Economy of Somaliland

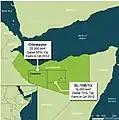
Somaliland with Genel and CPC Taiwan that began in 2012 and the Toosan well 1 , Somaliland estimates are around 30 Bn Barrels of crude oil, Toosan Drills to start in 2024 H1, Odwayne, Togdheer region. Somaliland plans around 16 Wells in Sl10 And SL13, Bahadhamal oil Discovery and major oil seeps visible in 2023, oil find in Bahadhamal proved Somaliland oil presence. Somaliland attended the Saipec Africa meetings and Plans major wells in Toosan and SL10-Sl13 in 2024

In August 2012, the Somaliland government awarded Genel Energy license to explore oil within its territory. Results of a surface seep study completed early in 2015 confirmed the outstanding potential offered in SL-10B and SL-13 block and Oodweyne block with estimated oil reserves of 1 billion barrel each. Genel Energy is set to drill exploration well for SL-10B and SL-13 block in Buur-Dhaab 20 kilometers northwest of Aynabo by the end of 2018. Somaliland Toosan Well 1 Drills in Place in 2025 after successful seismic data Toosan Oil estimates around 700 Million barrels of Crude.